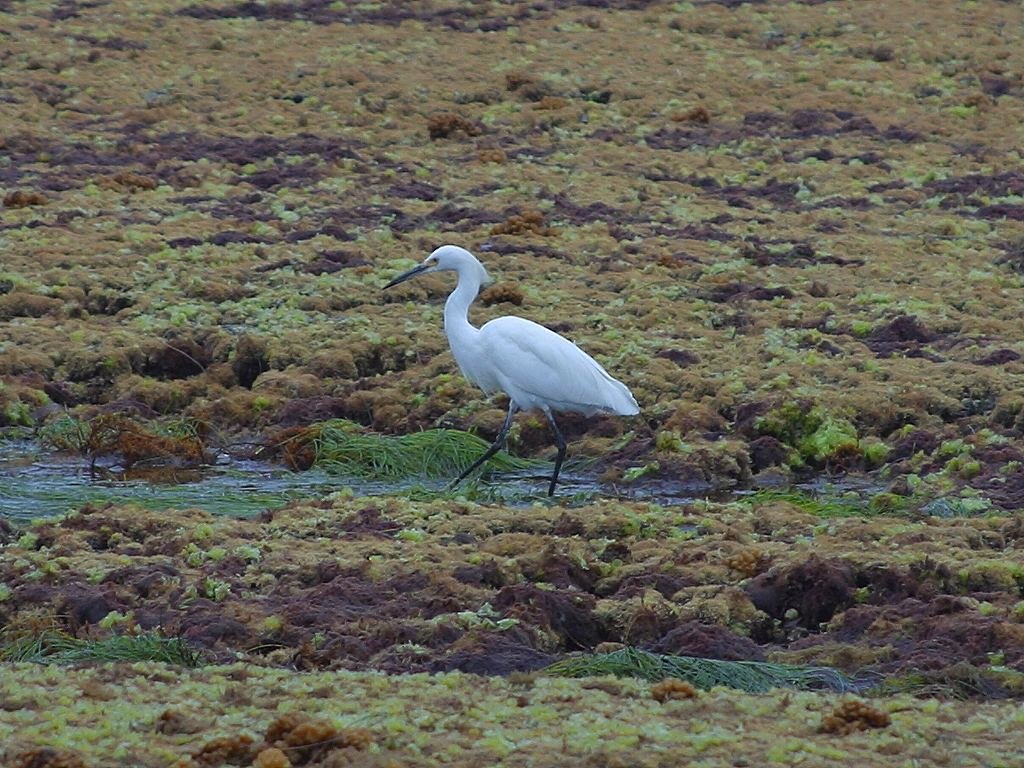
nature, bird, wildlife, fauna, animals, wetland, vertebrate, habitat, egret, heron, ecosystem, tundra, natural environment